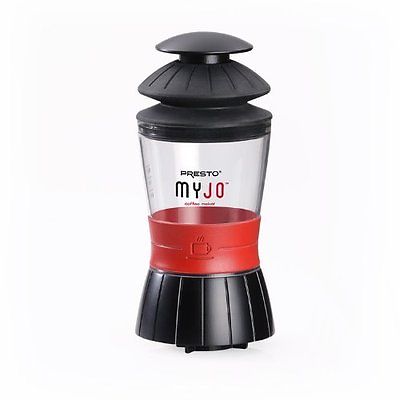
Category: coffee maker